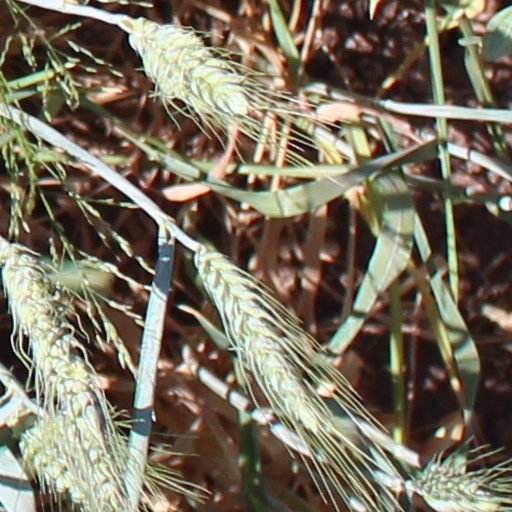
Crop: wheat